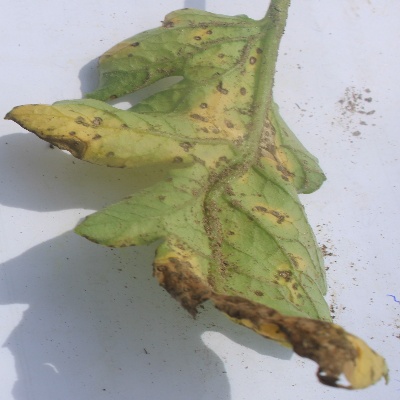
Crop: Tomato
Condition: septoria leaf spot